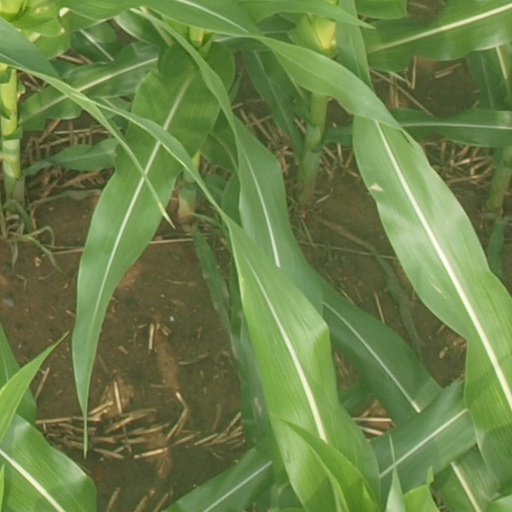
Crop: maize; corn